Hamburg Notation System

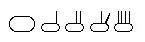

Handshape describes the shape of the hand, for example, how many fingers should be extended to what, if any, degree the fingers should be bent, and the location of the thumb. The most common symbols used in this category contain an oval with lines to symbolize fingers extended, curved lines to describe how fingers should be bent (with corresponding numbers 1-5 to signify which finger), and any marks or breaks inside the oval can symbolize the distance between the fingers and palm.